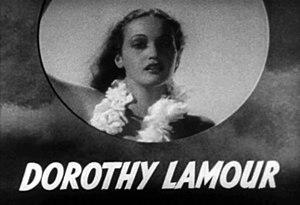
Dorothy Lamour, de son vrai nom Mary Leta Dorothy Stanton, était une actrice et chanteuse américaine née le 10 décembre 1914 à La Nouvelle-Orléans, et morte le 22 septembre 1996 à Los Angeles.